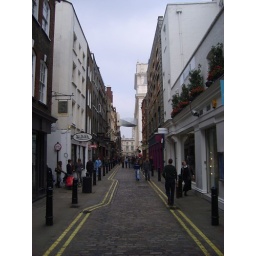
opera bridge over floral street